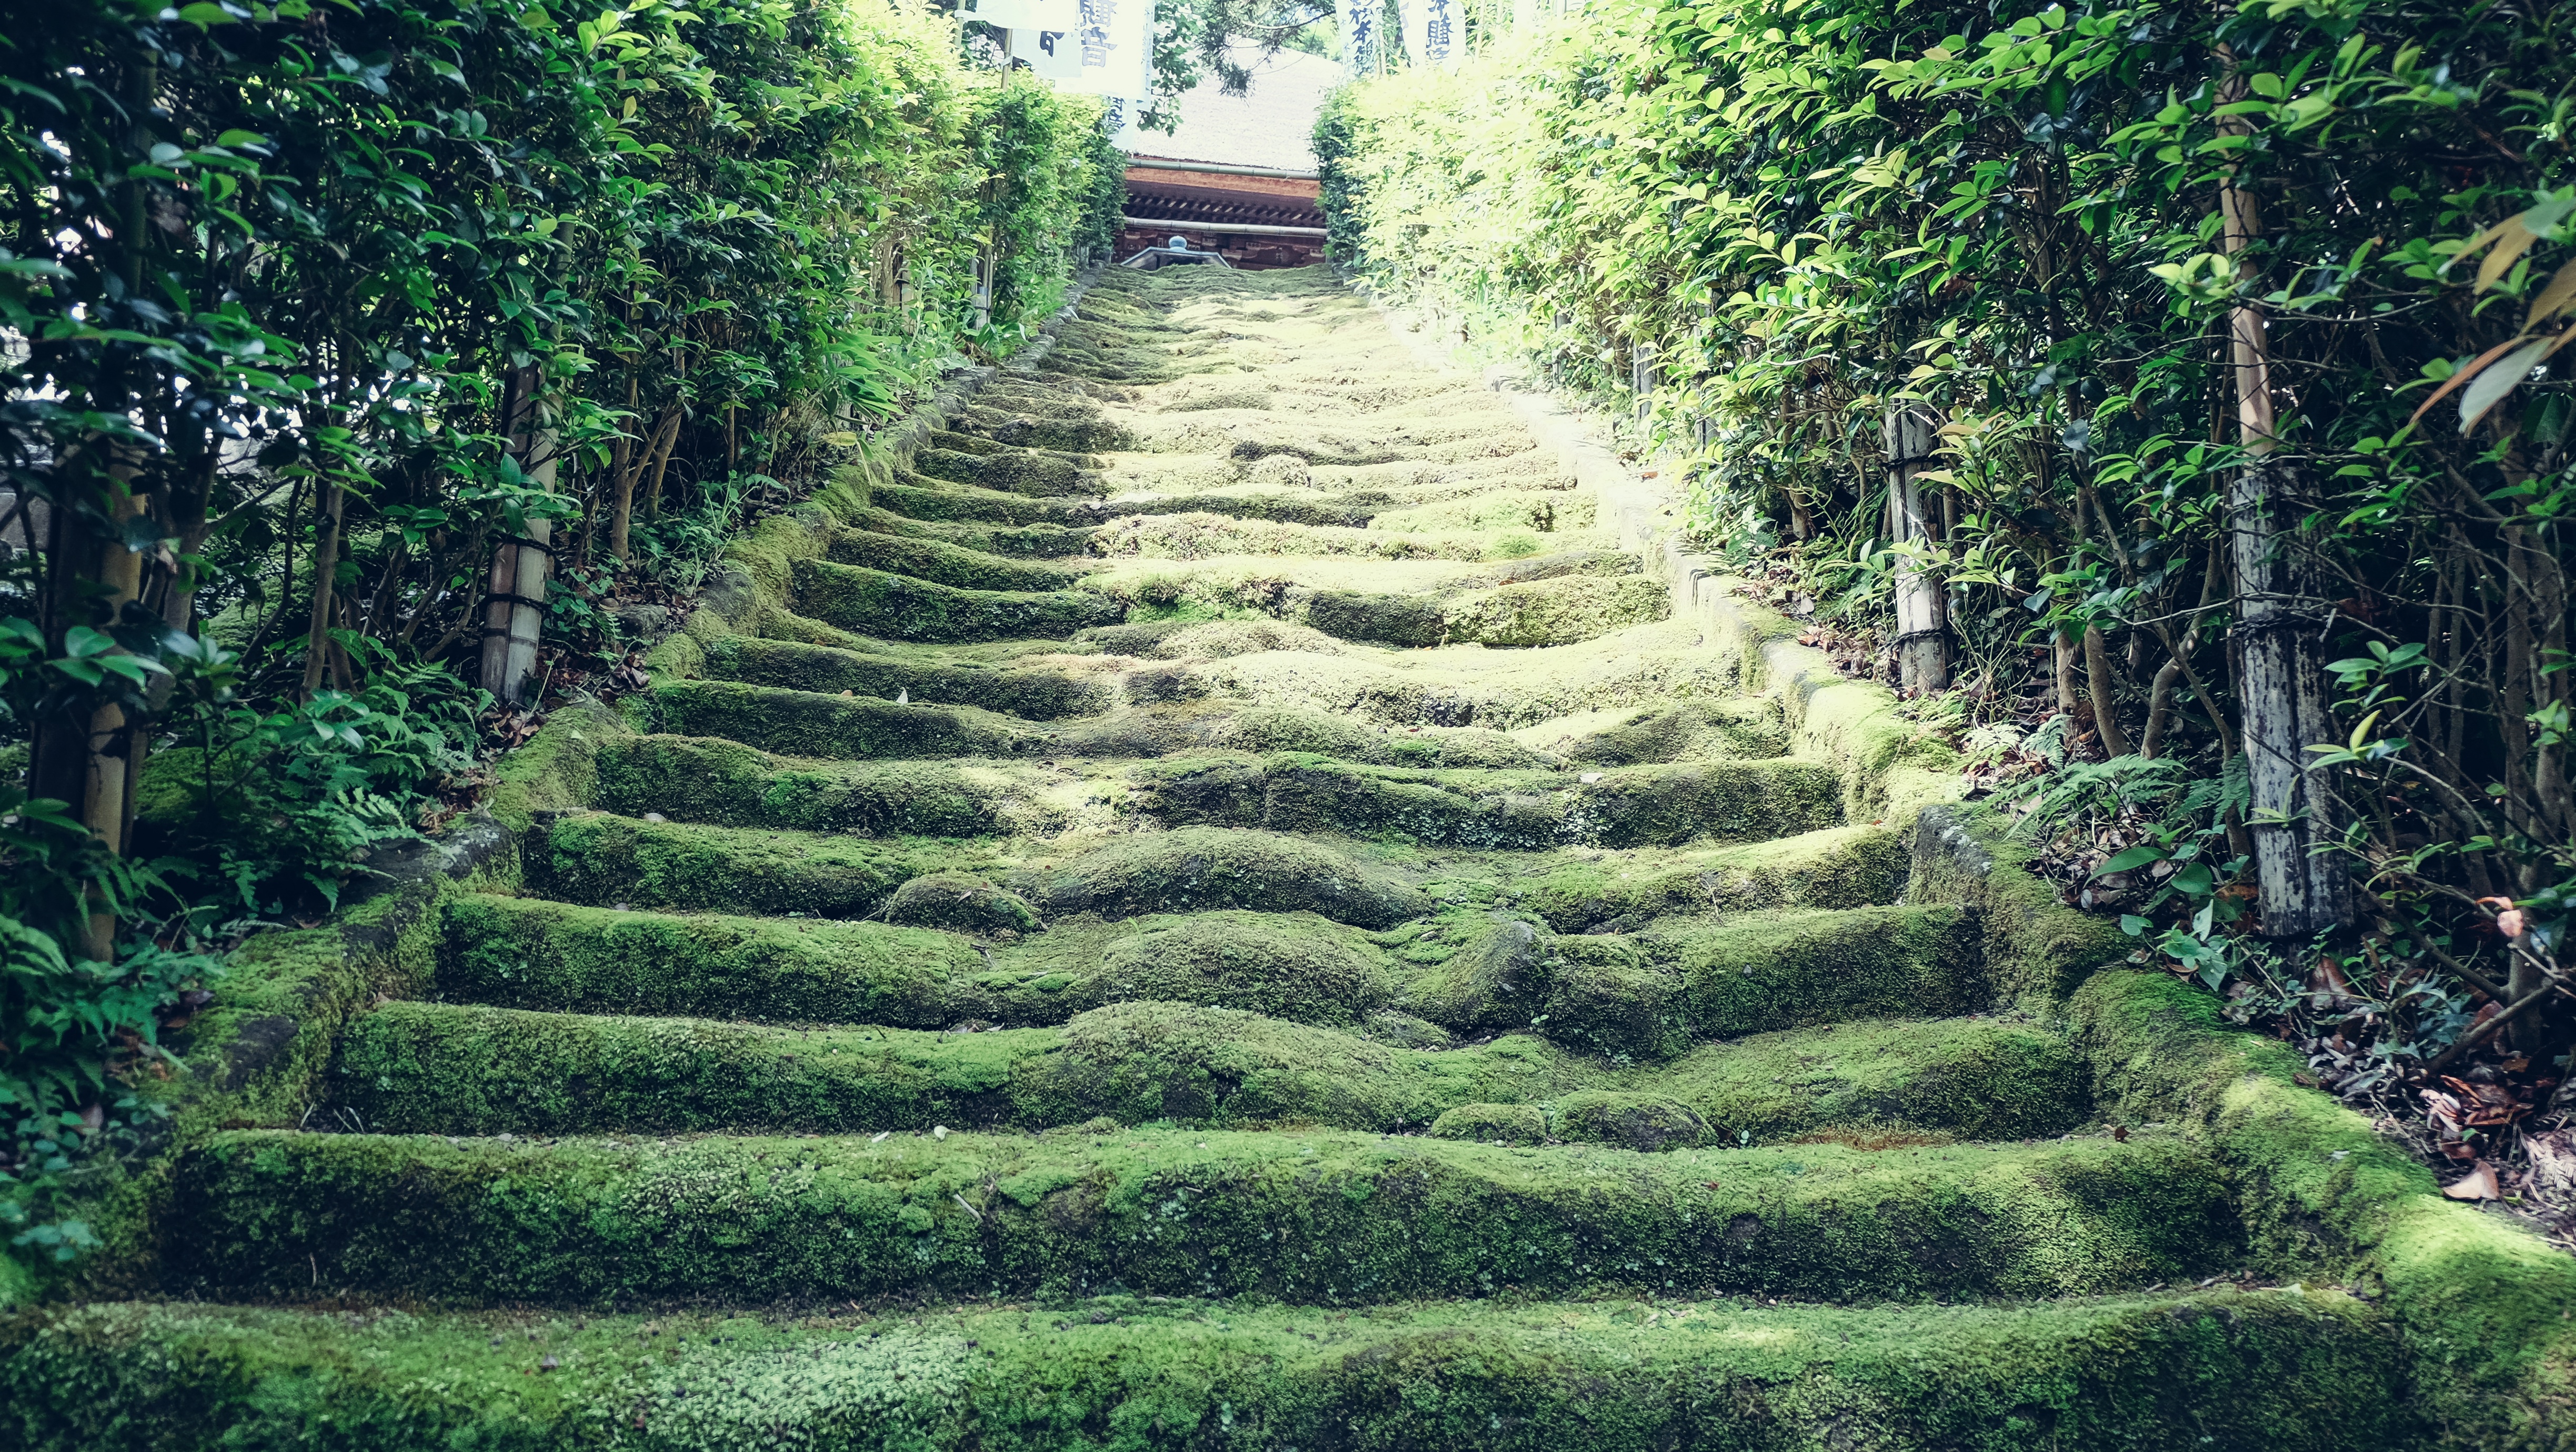
tree, forest, plant, flower, green, jungle, botany, garden, shrub, rainforest, plantation, botanical garden, woodland